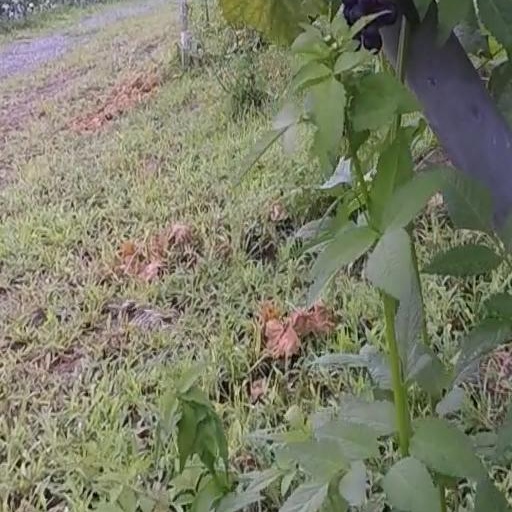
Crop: grape